Standing Liberty quarter

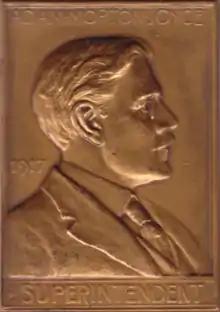
Philadelphia Mint Superintendent Adam M. Joyce decried the Lincoln cent and other new coinage, believing that they struck badly. Plaquette by George T. Morgan.

In January 1915, Assistant Secretary of the Treasury William P. Malburn sent McAdoo a memorandum about the silver subsidiary coinage, noting that "the present silver half dollar, quarter, and dime were changed in 1892, and a new design may, therefore, be adopted in 1916. This can be done any time in the year." In reply, McAdoo wrote "[l]et the mint submit designs before we try anyone else." on the memorandum.